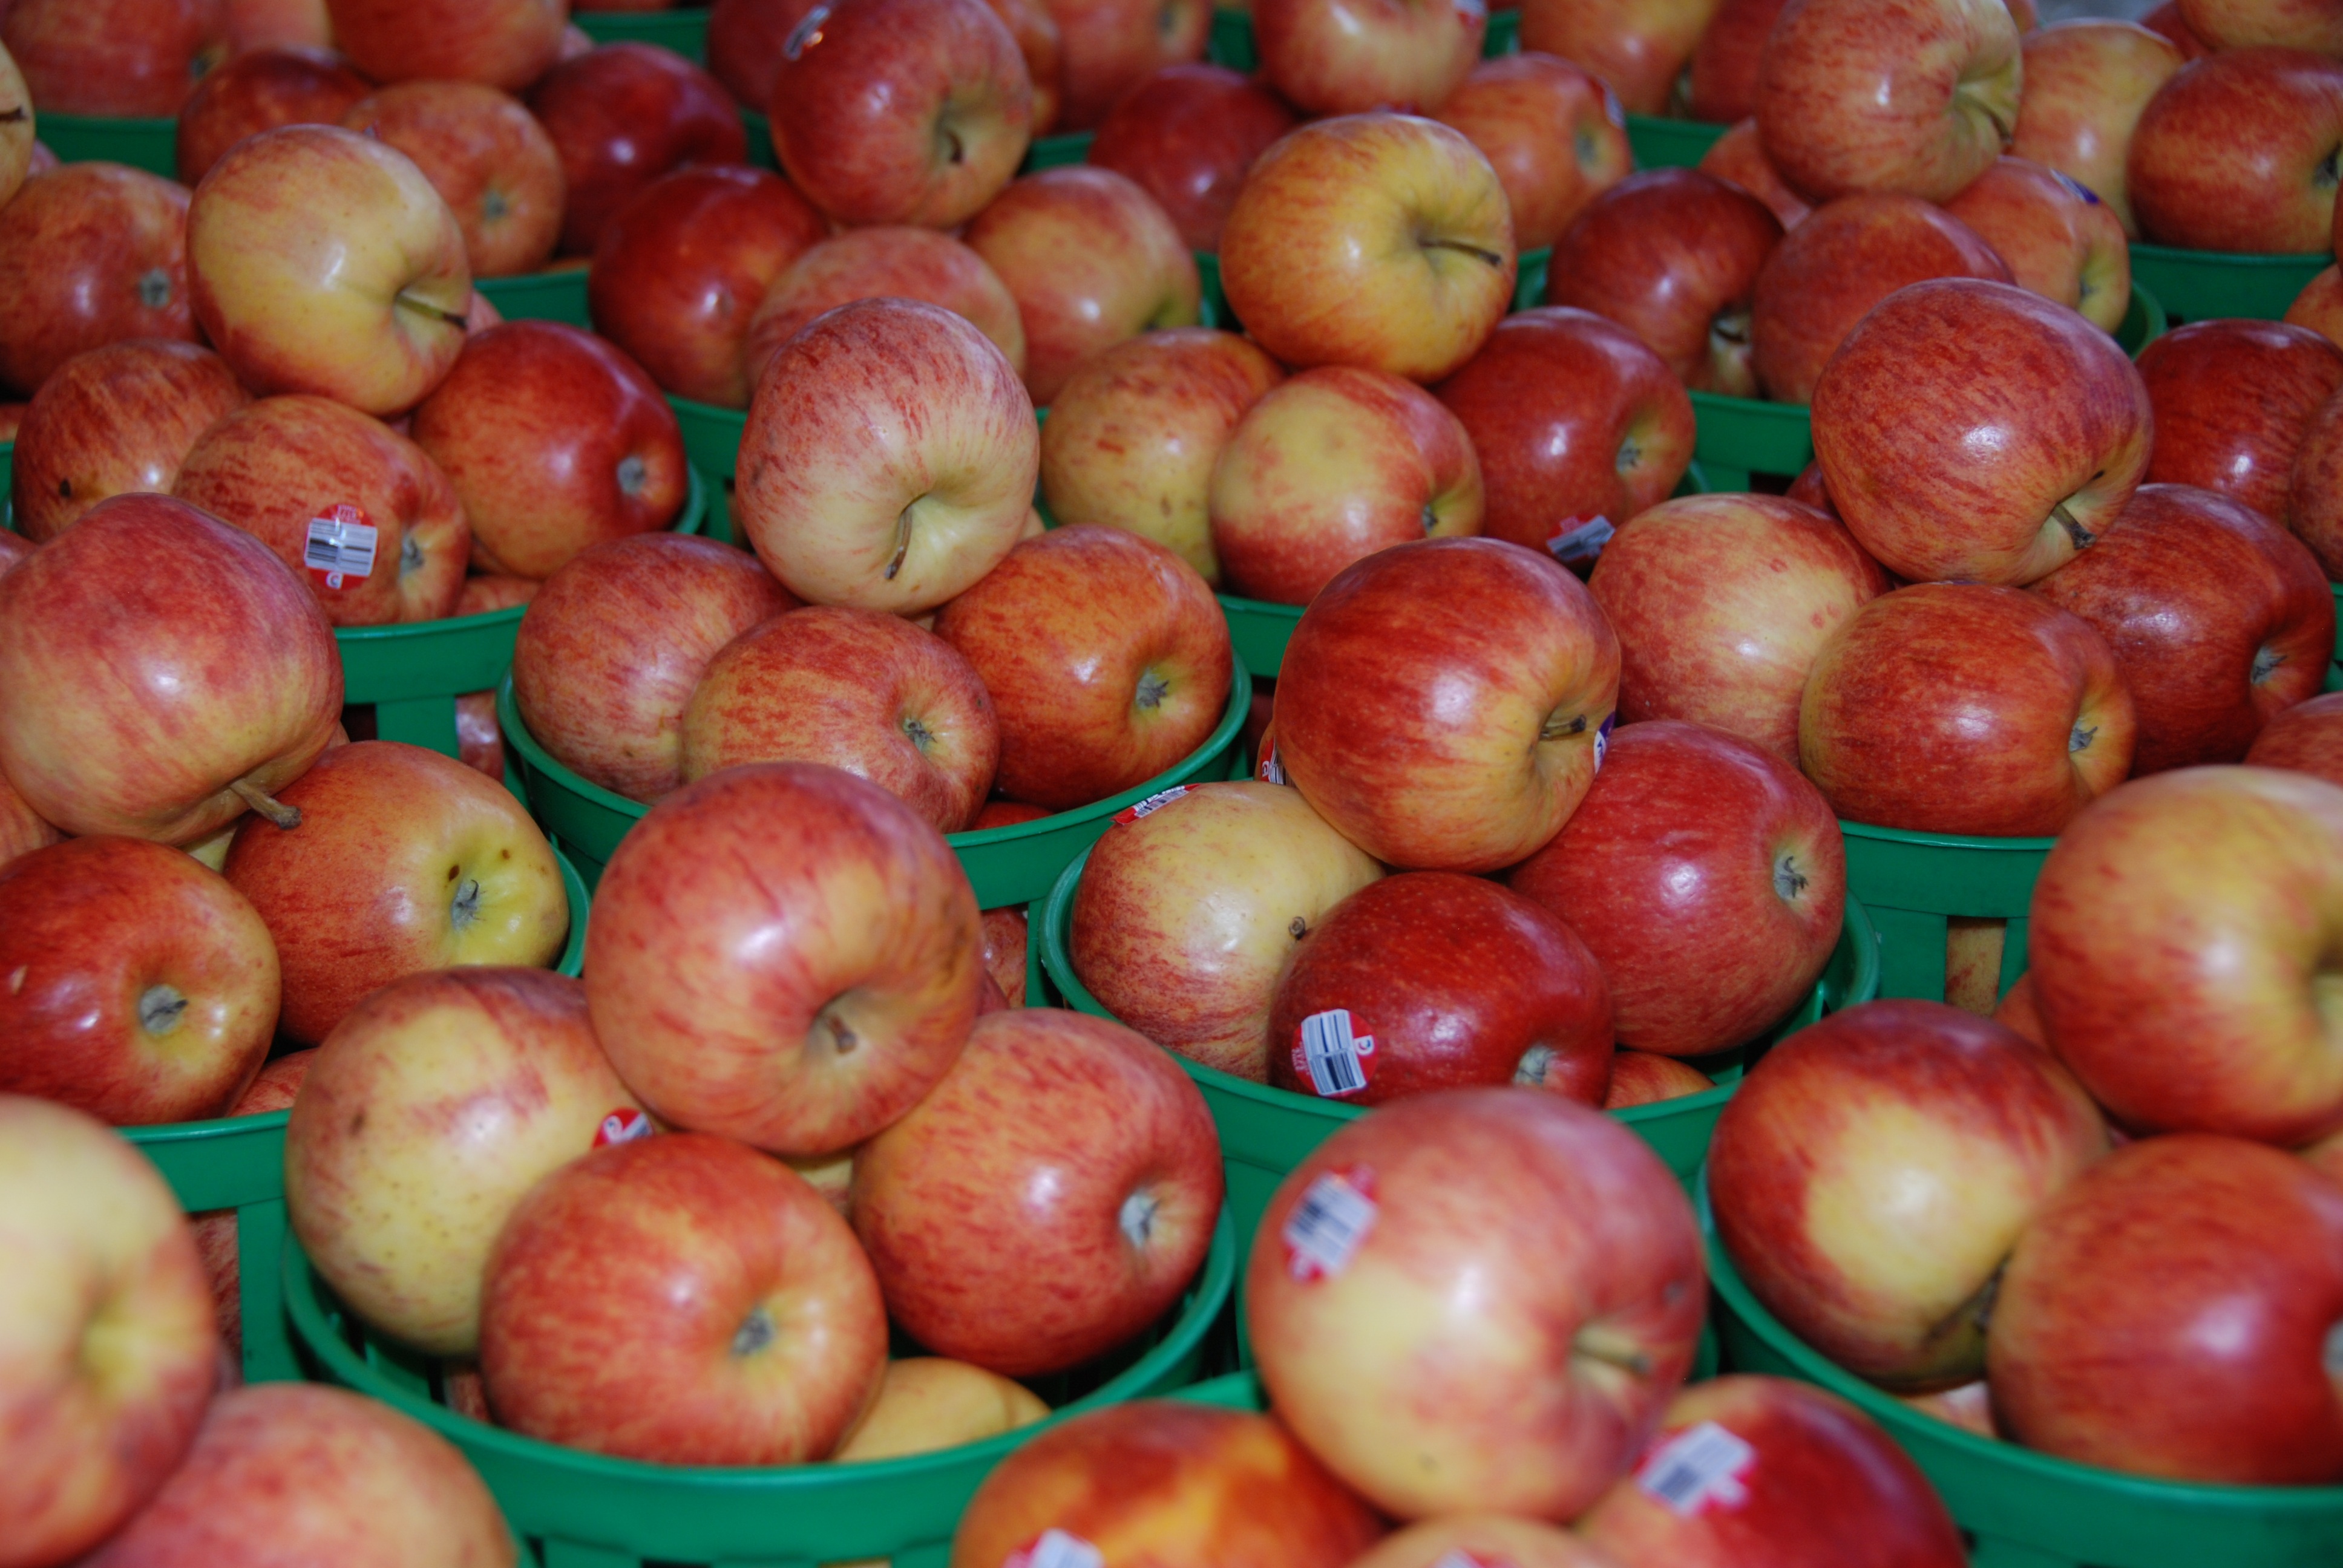
apple, plant, fruit, food, mediterranean, produce, kitchen, healthy, power, flowering plant, rose family, acerola, malpighia, nectarine, land plant, rose order, camu camu, syzygium samarangense